Melton Constable Railway Works

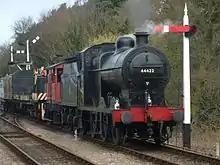
Preserved 44422 on a freight train on the North Norfolk Railway

After closure, the station was demolished and the turntable taken out and built on. The site today is Melton Constable industrial estate. The old works buildings (the longshops, erecting shop and engine shed) are used for potato storage. The yard near the water tower is used for storage. To the south of the buildings, the site of the South Junction is now industrial buildings. The gasworks have been demolished. The 1951 engine shed survives in use. The goods shed, although not connected to the works, survives. Many of the buildings have been re-roofed with modern roofs of metal and not tiles. Also, the chimneys have been demolished, one next to the engine shed as recently as the 1990s.